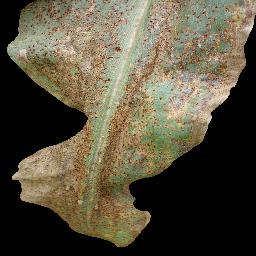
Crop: corn
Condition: (maize)_common_rust